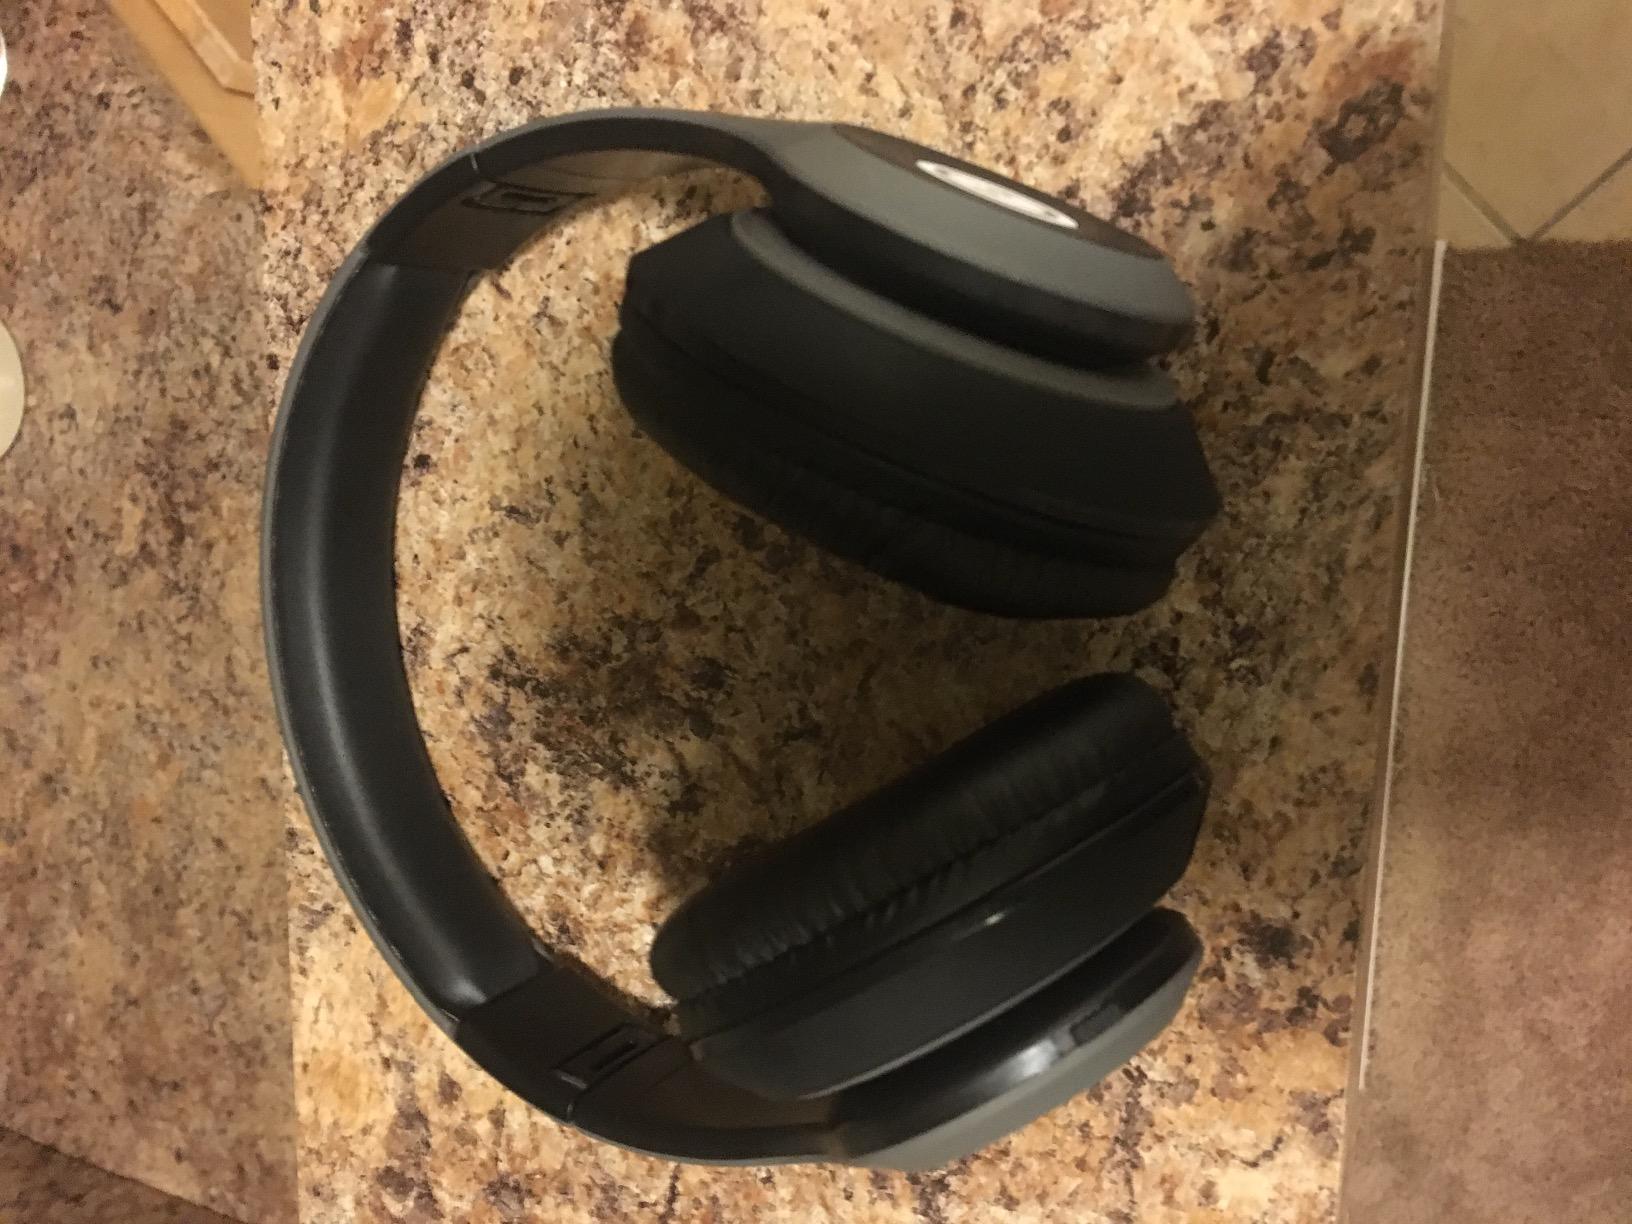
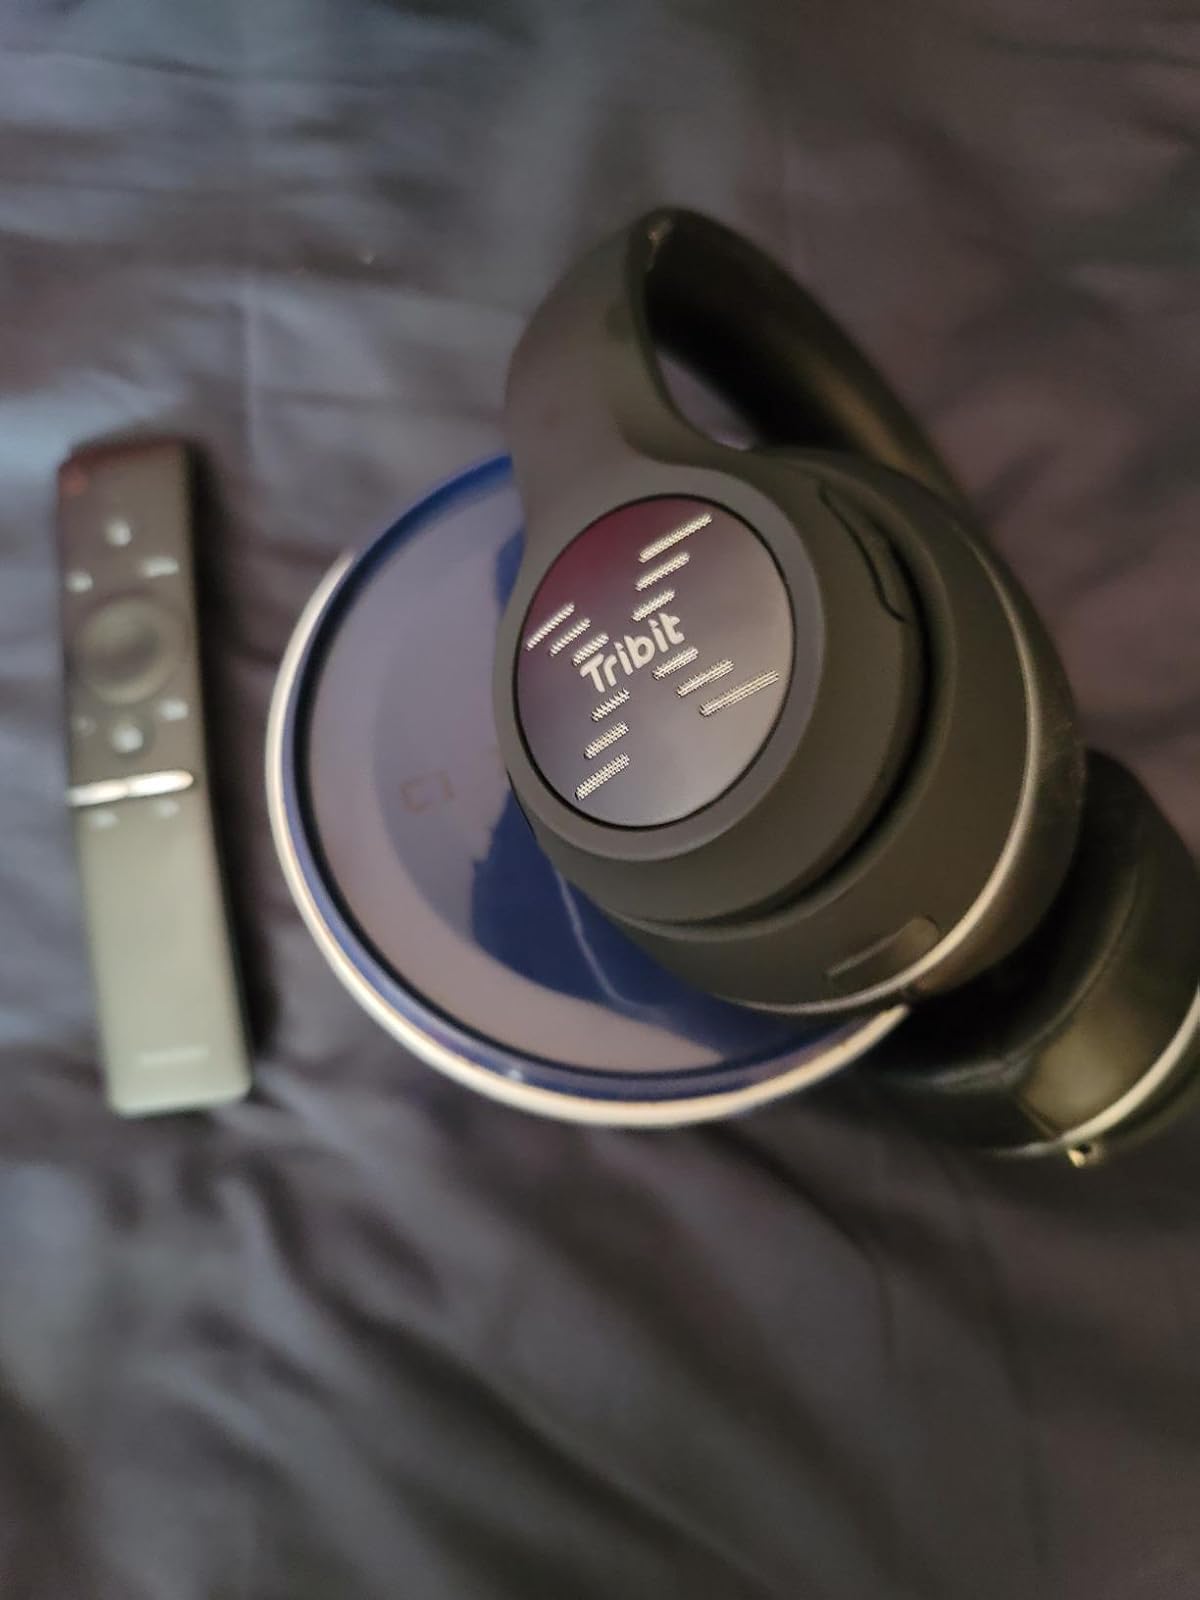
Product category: headphones
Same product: no